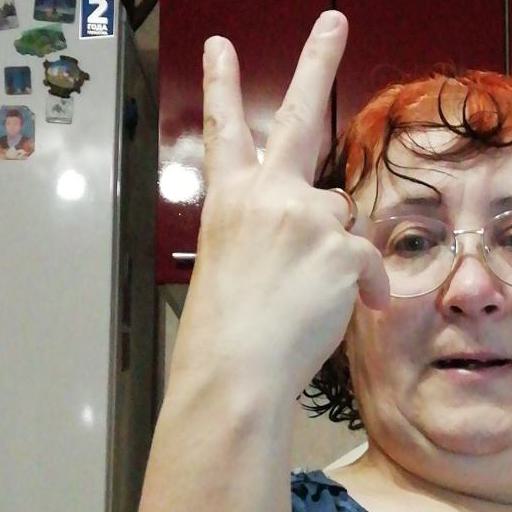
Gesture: peace_inverted